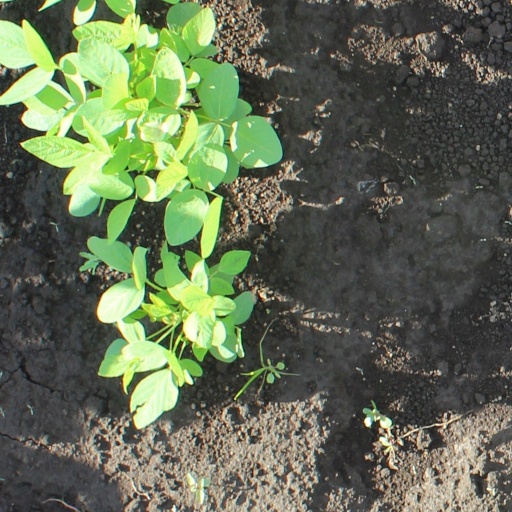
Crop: soybean